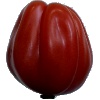
Label: Tomato Heart 1